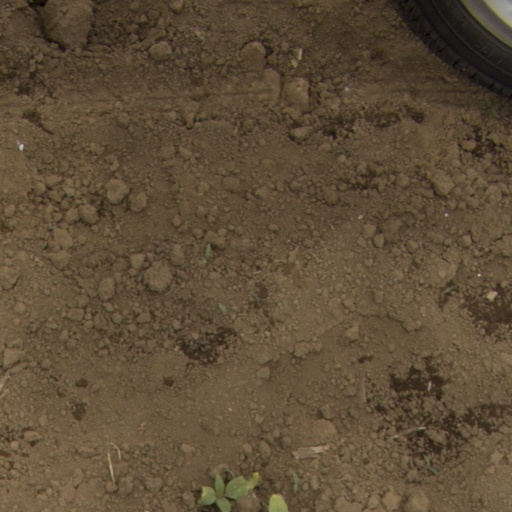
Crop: Jerusalem artichoke